Western Switzerland Railways

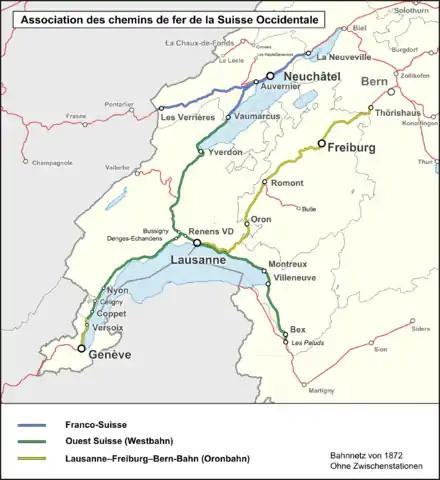
Ownership of the network of the Association of the Railways of Western Switzerland

The map shows the ownership structure of the network of the Association of French-Swiss Railways at the end of 1871 before its merger as the Western Switzerland Railways.